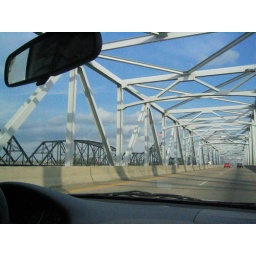
bridge over troubled water